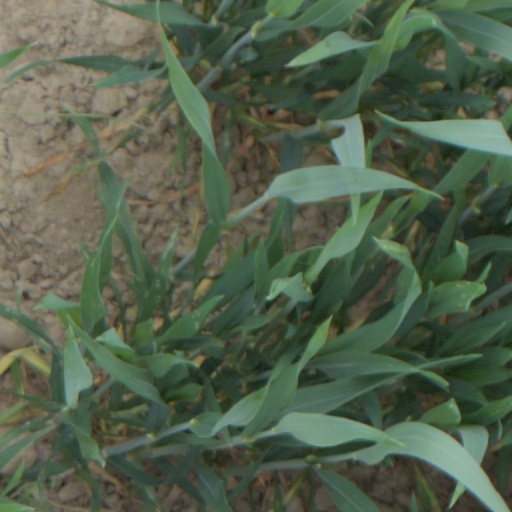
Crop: wheat